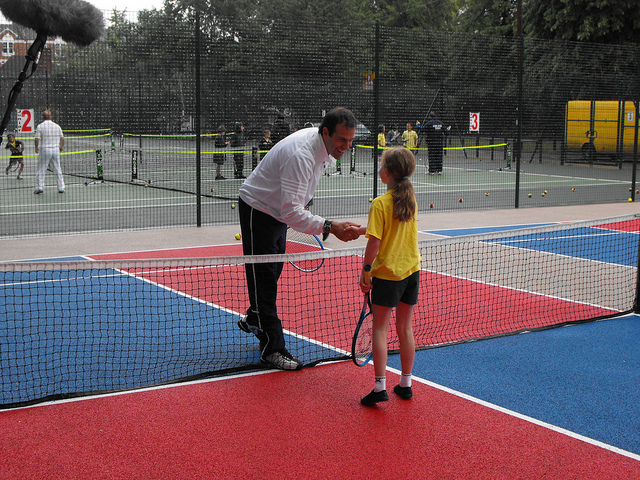
cô bé áo vàng đang bắt tay với nam vận động viên tennis